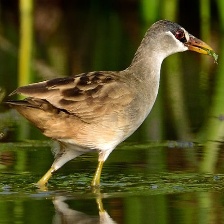
Species: WHITE BROWED CRAKE
Scientific name: AMAURORNIS CINEREA